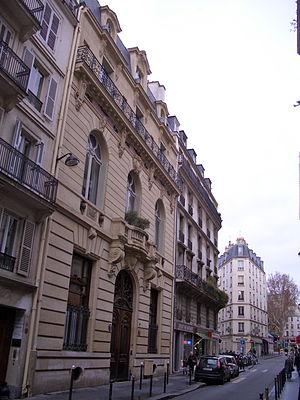
Gustave Leblanc-Barbedienne, né Émile-Gustave Leblanc le 8 juillet 1849 à Livarot et mort en 1945 à Villeneuve-le-Roi, est un fondeur, successeur de son oncle Ferdinand Barbedienne à la tête de la maison Ferdinand Barbedienne.
La rue de Lancry est une rue du 10ᵉ arrondissement de Paris.